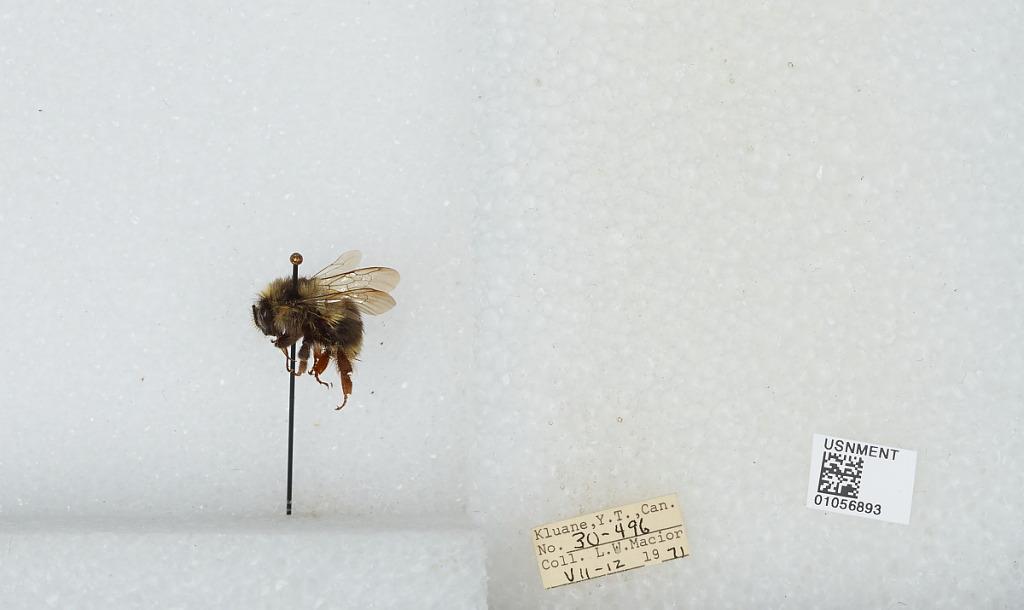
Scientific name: Bombus bifarius nearcticus
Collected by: L. Macior
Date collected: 1971-7-12
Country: Canada
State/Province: Yukon Territory
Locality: Kluane
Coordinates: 60.75, -139.5